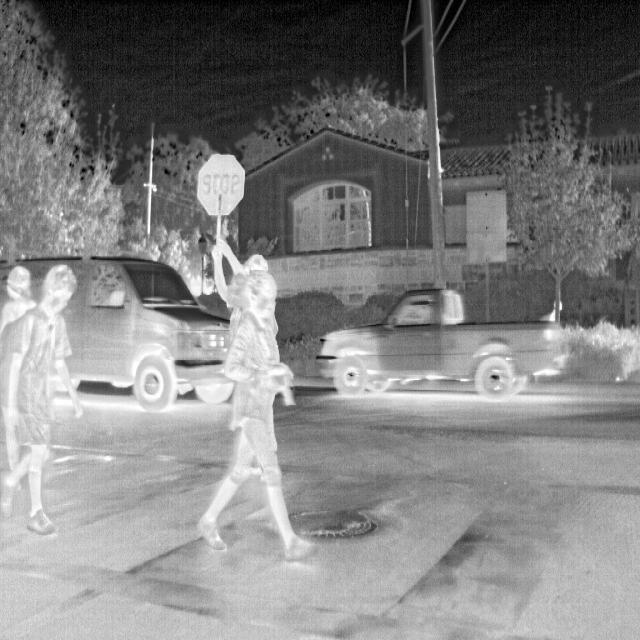
Detected objects:
label: person
label: person
label: person
label: person
label: person